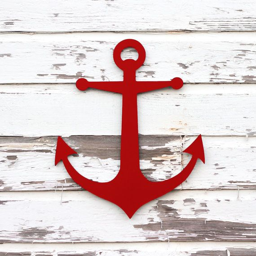
person -- could totally whip this out in no time .